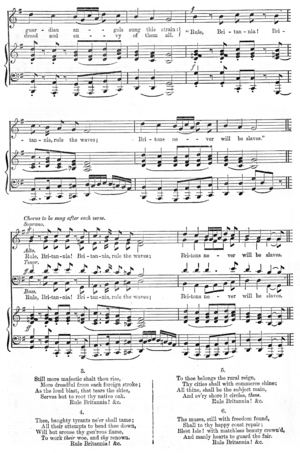
Rule, Britannia!
Side 2
"""Rule, Britannia!"" er en patriotisk sang fra Storbritannien. Teksten er af den skotske poet James Thomson; melodien fra 1740 er af Thomas Arne."